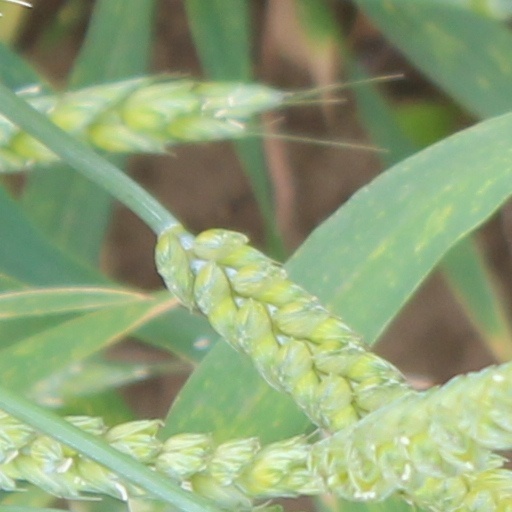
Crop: wheat